Peraustrínia 2004

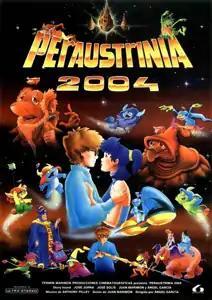
Theatrical poster for "Peraustrínia 2004"

Peraustrínia 2004 is a Spanish animation movie. It is the first animated full-length feature to have been recorded entirely in Catalan. It was directed by and written by Joan Marimón.